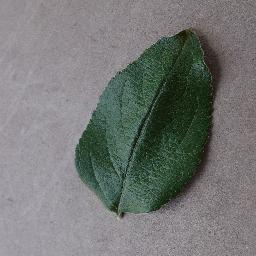
Label: Apple___healthy